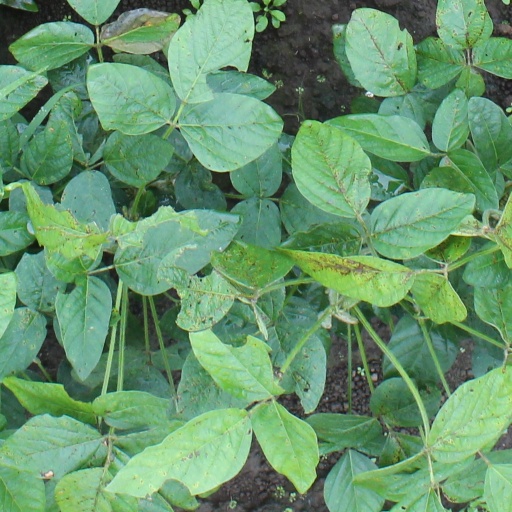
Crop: soybean